Geology applications of Fourier transform infrared spectroscopy

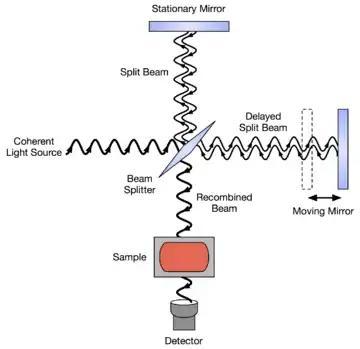
The basic components of a Michelson Interferometer: a coherent light source, a detector, a beam splitter, a stationary mirror and a movable mirror.

The fundamental components of a Fourier transform spectrometer include a polychromatic light source and a Michelson Interferometer with a movable mirror. When light goes into the interferometer, it is separated into two beams. 50% of the light reaches the static mirror and the other half reaches the movable mirror. The two light beams reflect from the mirrors and combine as a single beam again at the beam splitter. The combined beam travels through the sample and is finally collected by the detector. The retardation (total path difference) of the light beams between the static mirror and the movable mirror results in interference patterns. The IR absorption by the sample occurs at many frequencies and the resulting infereogram is composed of all frequencies except for those absorbed. A mathematical approach Fourier Transform converts the raw data into spectrum.